Ranaranga

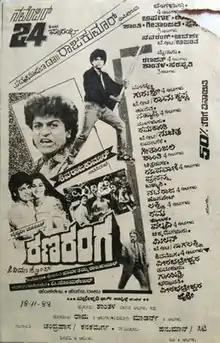
Poster

Ranaranga is a 1988 Indian Kannada-language action film directed by V. Somashekhar and written by N. T. Jayarama Reddy. The film stars Shiva Rajkumar, Sudharani and Tara. Produced by Shivarajkumar's mother, Parvathamma Rajkumar under the banner of Vaishnavi Movies, the film's musical score was by Hamsalekha making this his first collaboration with Shivarajkumar of the several future successful films.